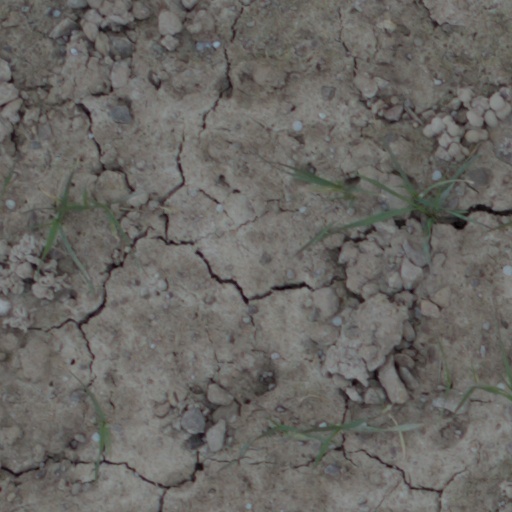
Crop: wheat